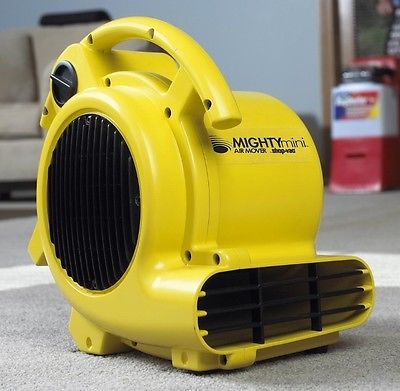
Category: fan